Vuse

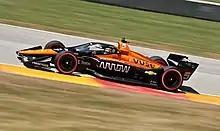
Arrow McLaren team at the 2021 IndyCar Series with Vuse livery

In April 2018, R.J. Reynolds Vapor Company issued a recall of Vuse Vibe devices throughout the United States. It stated that the batteries of Vuse Vibe vaporizers were malfunctioning and overheating after injuries were reported. The cause of the malfunction has not been disclosed.